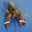
Label: lobster